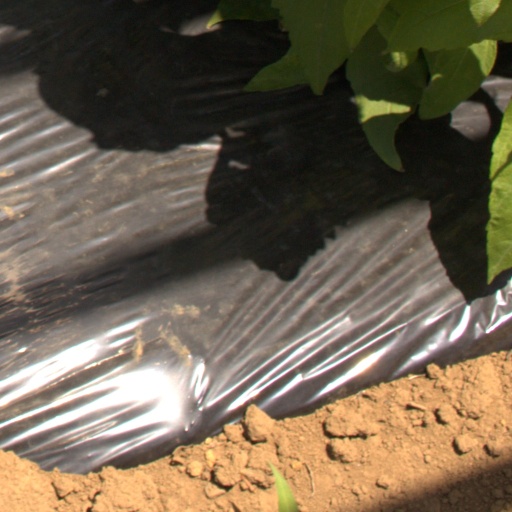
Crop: Jerusalem artichoke